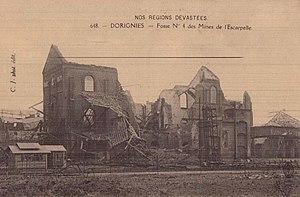
La Fosse n° 4 - 4 bis de la Compagnie des mines de l'Escarpelle était un charbonnage constitué de deux puits situé à Douai (Dorignies), Nord, Nord-Pas-de-Calais, France.
La fosse nᵒ 4 - 4 bis de la Compagnie des mines de l'Escarpelle est un ancien charbonnage du Bassin minier du Nord-Pas-de-Calais, situé à Douai, dans le hameau de Dorignies. Les travaux commencent en 1865, à 300 mètres à l'ouest de la ligne Paris-Nord - Lille, en bordure de la Deûle. Cette situation, aux premier abord idéale, s'avère être problématique puisque les terrains sont gorgés d'eau et désagrégés. Pour la première fois dans le Nord, le procédé Kind-Chaudron est utilisé pour le fonçage du puits. En 1867, un second, le nᵒ 4 bis est creusé, à 90 mètres du premier. Comparé aux autres fosses de la Compagnie, le fonçage est plus long et coûteux.